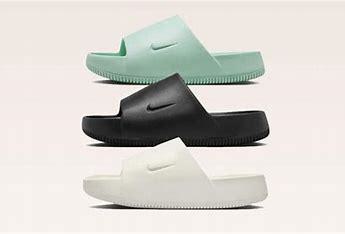
Brand: Nike
Model: Calm